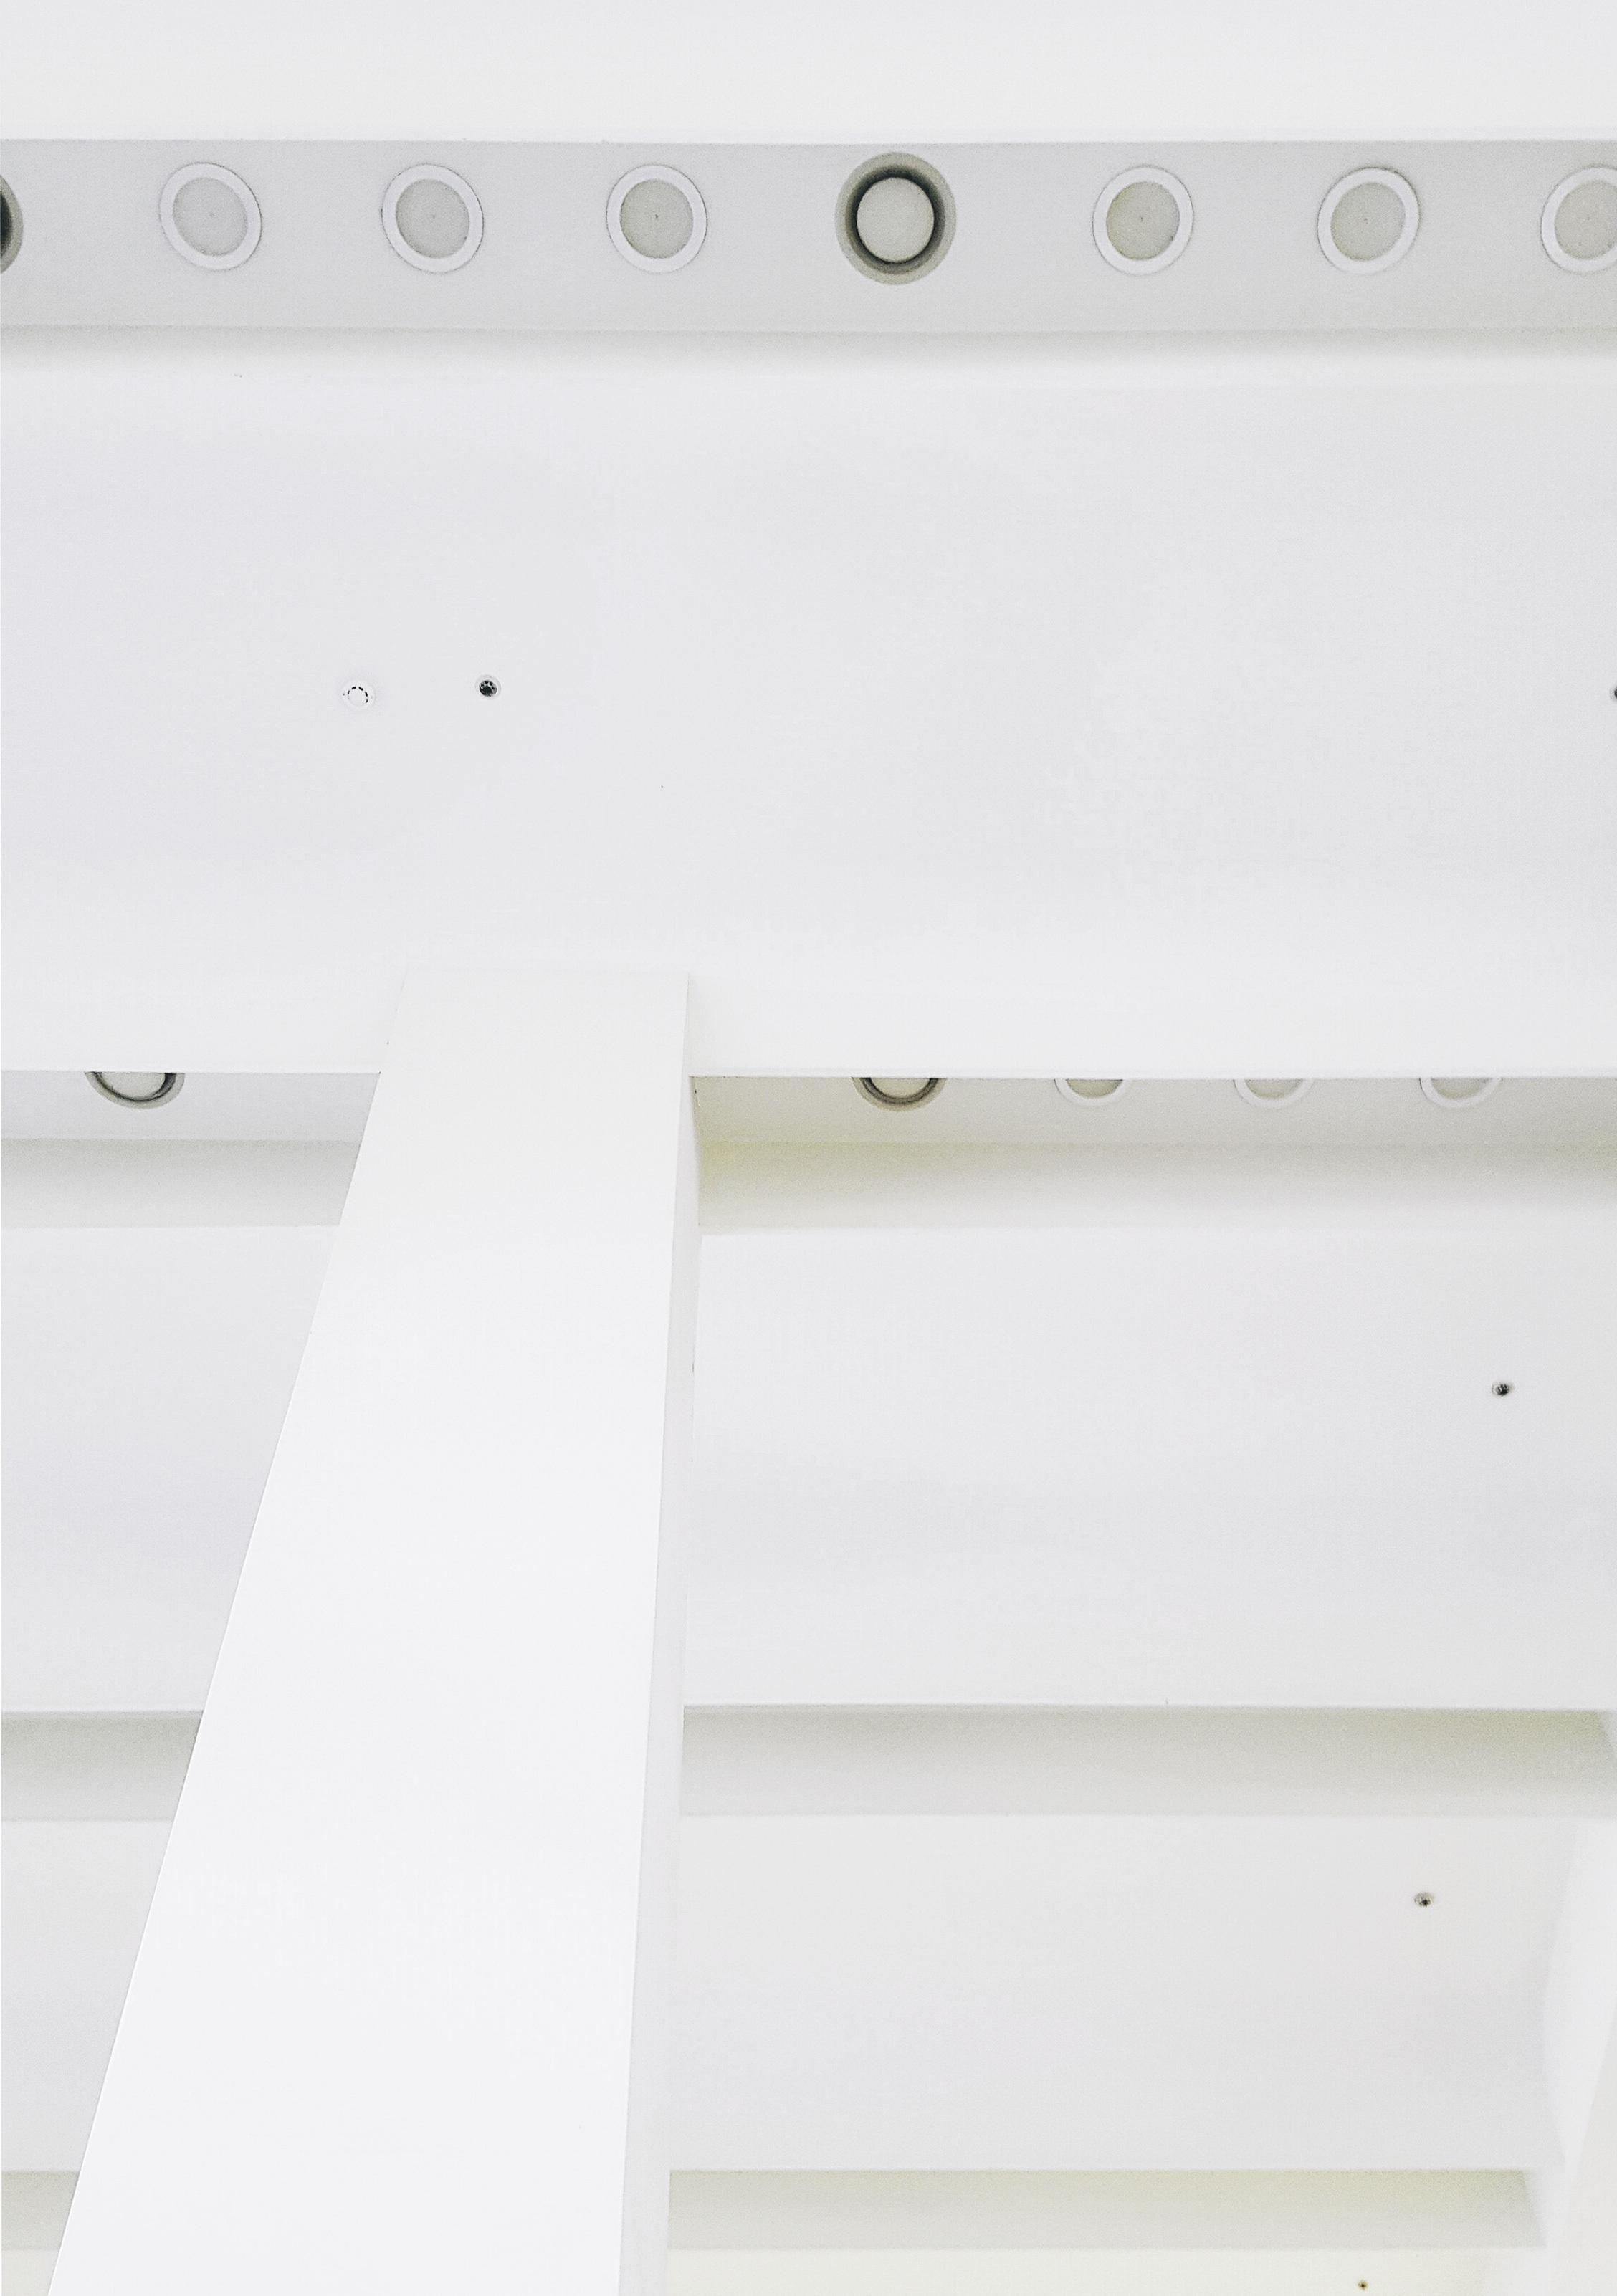
table, white, shelf, furniture, room, lighting, interior design, drawer, shelving, chest of drawers